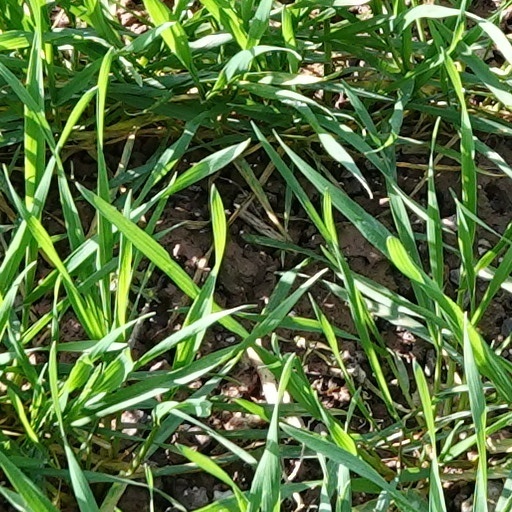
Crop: wheat